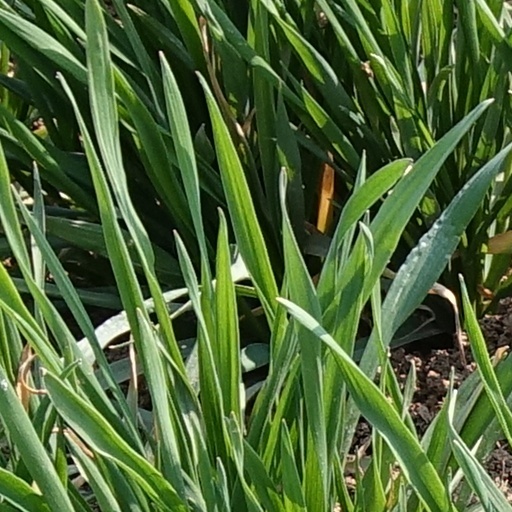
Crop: wheat